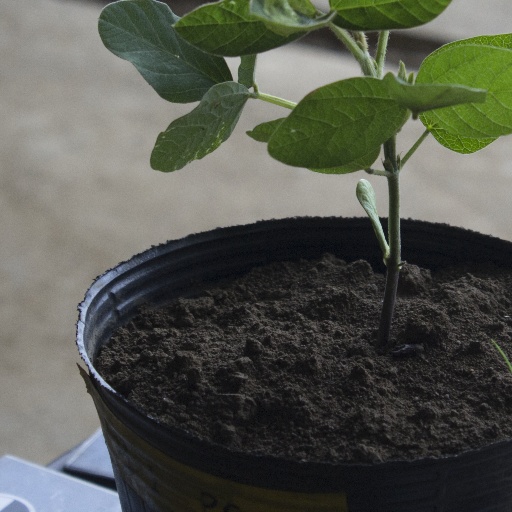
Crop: soybean